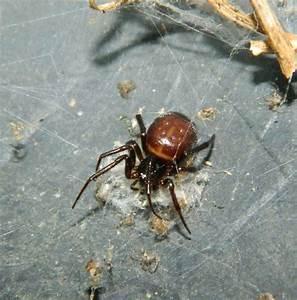
spider